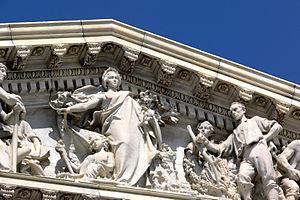
La ville de Washington compte de nombreuses sculptures en plein air. La Smithsonian Institution en compte près de 900 dans son inventaire. En plus des plus célèbres monuments et mémoriaux de la capitale, de nombreuses personnalités reconnues comme des héros nationaux ont été honorées, à titre posthume, une statue les représentant dans un parc ou une place publique. Certains de ces personnages de l'histoire américaine sont représentés plusieurs fois dans la capitale. Abraham Lincoln, par exemple, est représenté par au moins trois sculptures, dont celles au Lincoln Memorial, au Lincoln Park, et à l'ancienne Cour supérieure du district de Columbia. Plusieurs personnalités internationales, telles Mohandas Karamchand Gandhi, ont également été immortalisées par des statues. D'autres figures humaines ne font référence à aucun personnage historique telle par exemple la statue de la Liberté qui ne doit pas être confondue avec la statue de la Liberté à New York, statue allégorique de 19 ½ pieds de haut qui repose au sommet du dôme du Capitole.
Apothéose de la démocratie est une œuvre d'art public réalisée par le sculpteur américain Paul Wayland Bartlett qui orne le fronton de la face est du portique de la Chambre des représentants du Capitole à Washington.